Colorado Avalanche–Detroit Red Wings brawl

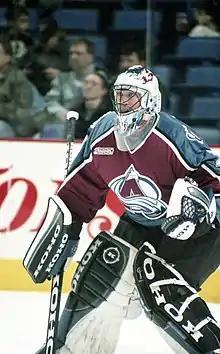
Patrick Roy was well known for his fight with Mike Vernon, which has been called one of the best "goalie fights" ever seen.

Seeing what McCarty was doing to Lemieux, Avalanche goaltender Patrick Roy skated out of his net to defend his teammate, but was intercepted by Red Wing forward Brendan Shanahan, who hit Roy with a vicious body check that sent him sprawling to the ice. While Shanahan and defenceman Adam Foote tangled, Wings goaltender Mike Vernon went out to center ice to try to grab Foote off of Shanahan. Roy saw this and got Vernon's attention by pulling him off his teammate, which ended up escalating to a fight when Vernon and Roy dropped their masks, gloves, and blockers. While the fight between Roy and Vernon wound down, McCarty dragged Lemieux's body to where Draper was standing on the Red Wings bench.